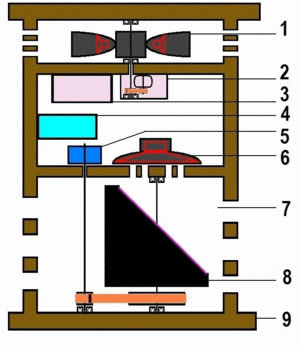
La cabine Leslie, qui porte le nom de son inventeur Donald Leslie, est un dispositif muni de haut-parleurs dirigés vers des diffuseurs rotatifs situés en bas et en haut de la cabine. Ceci a pour but de créer un effet semblable à un vibrato par effet Doppler. Elle est généralement utilisée avec les orgues Hammond. Les cabines Leslie — et les orgues Hammond — sont actuellement produits par Suzuki Musical Instrument Corporation.